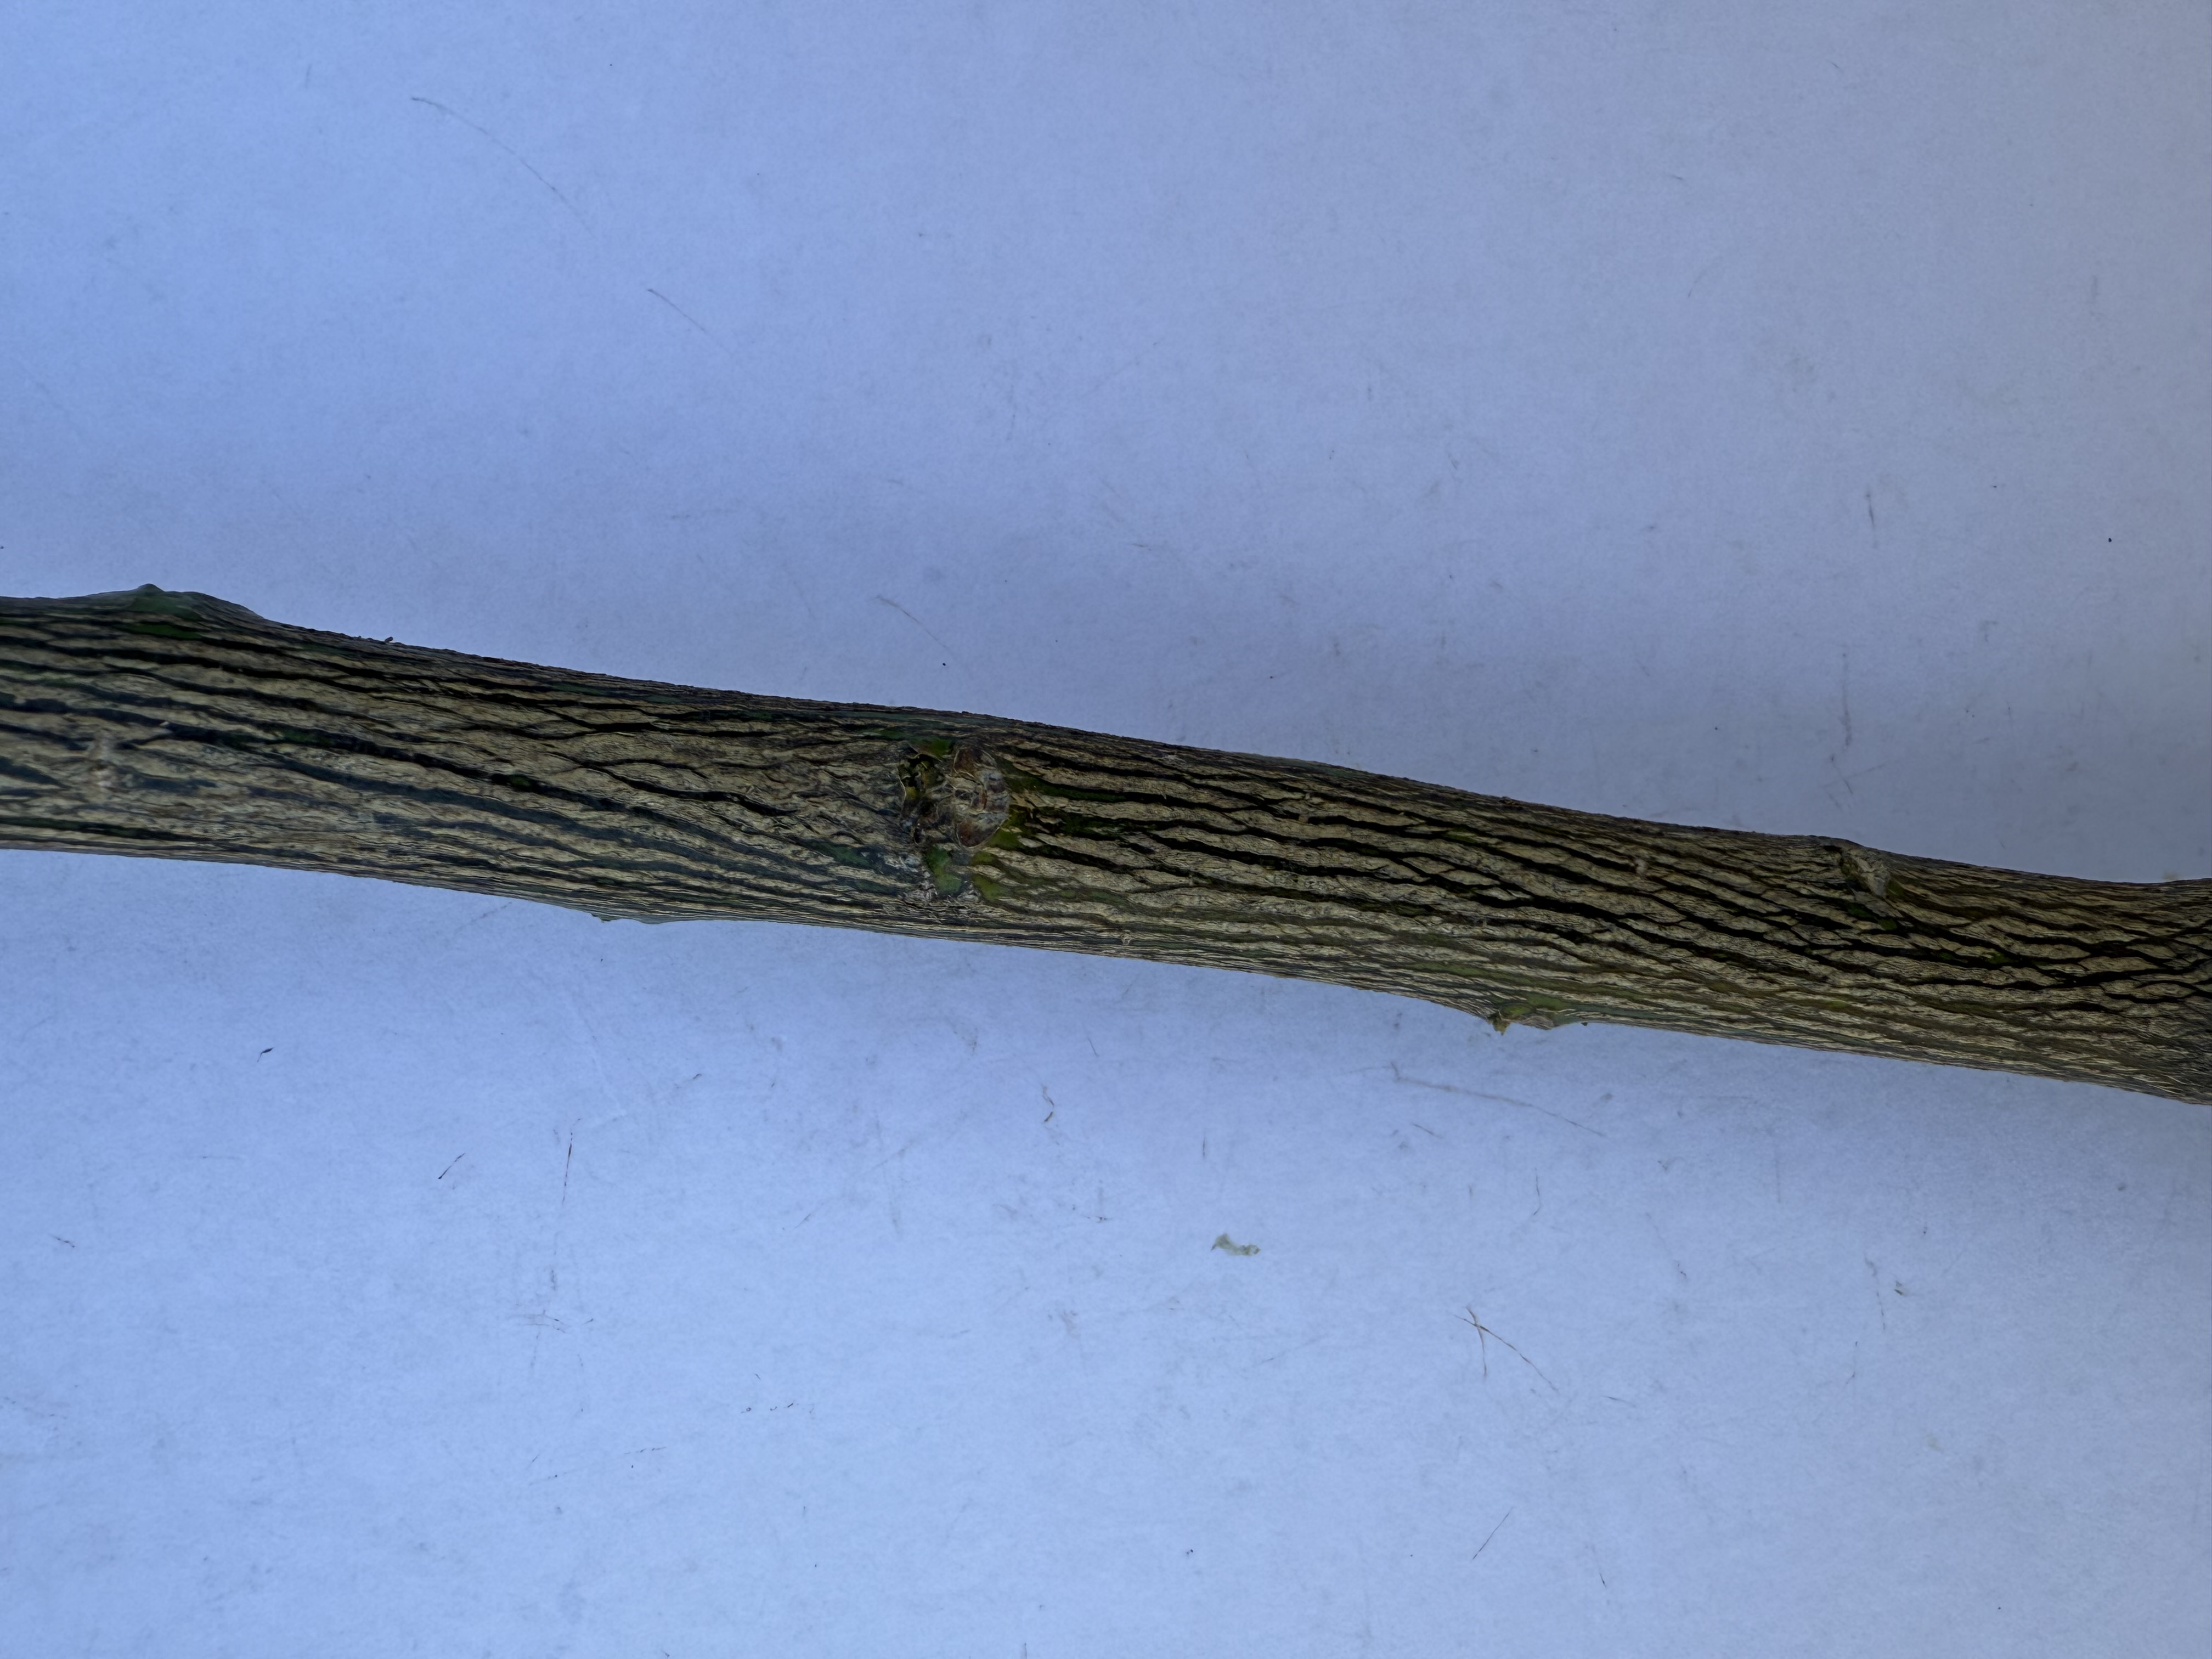
Variety: Lemon